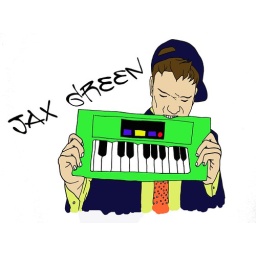
colored this in on the computer but drew the outline and title by hand on paper